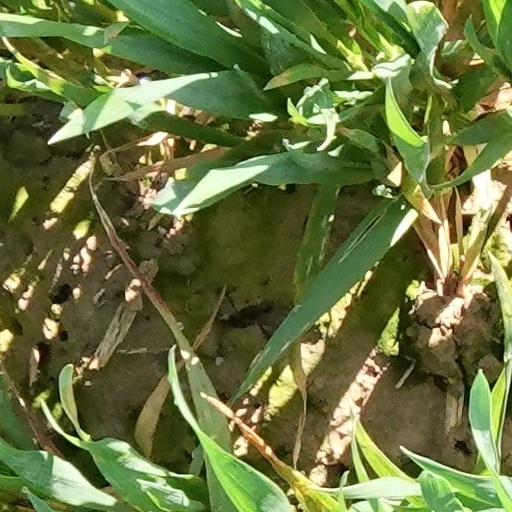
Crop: wheat